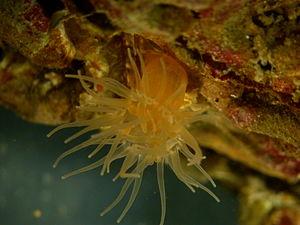
Les Metridioidea sont une super-famille d'anémones de mer de l'ordre des Actiniaria.
Les Thenaria sont un infra-ordre d'anémones de mer, de l'ordre des Actiniaria.
Les Nynantheae sont un sous-ordre d'anémones de mer.